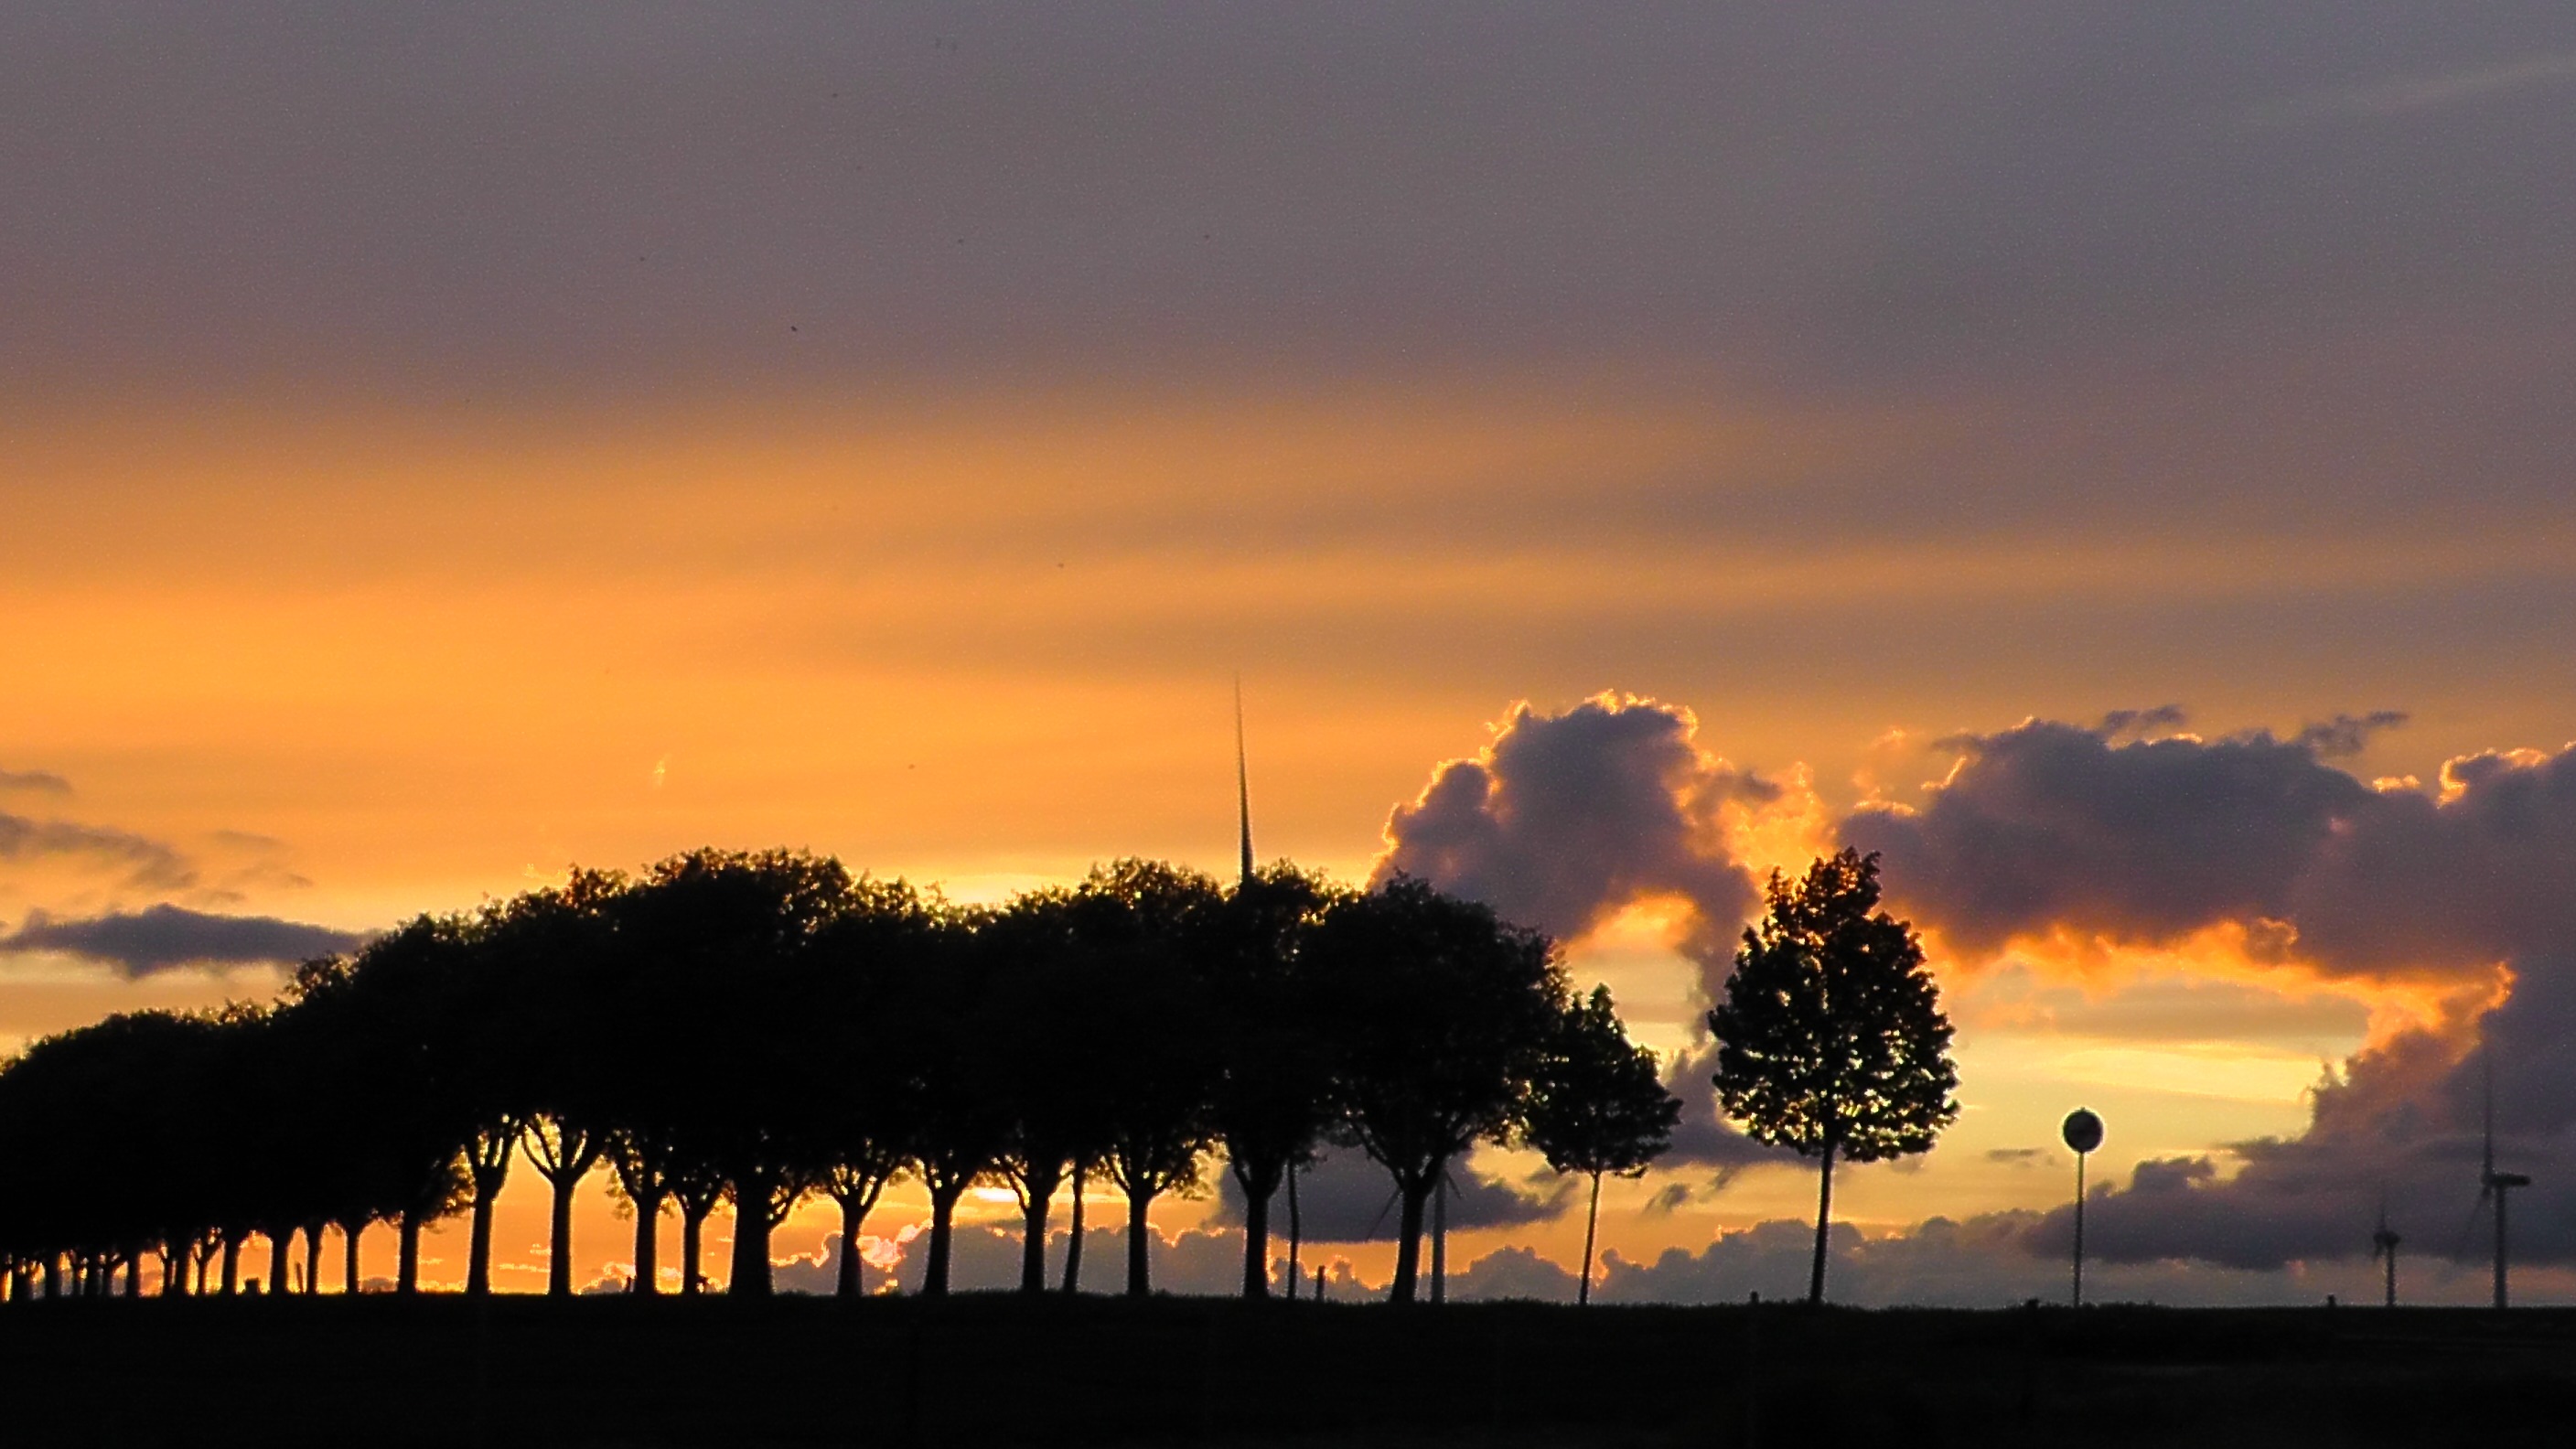
tree, nature, horizon, cloud, sky, sun, sunrise, sunset, sunlight, morning, dawn, atmosphere, dusk, evening, twilight, romance, trees, landscapes, mood, abendstimmung, afterglow, atmospheric phenomenon, red sky at morning